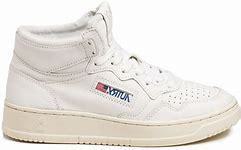
Brand: Autry
Model: Action Shoes Autry Action Medalist 1 Mid